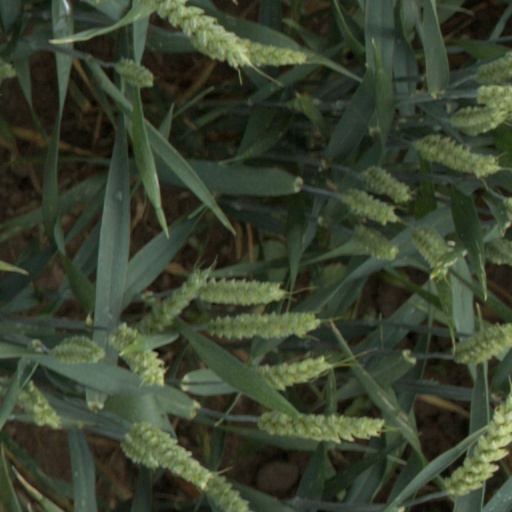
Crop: wheat